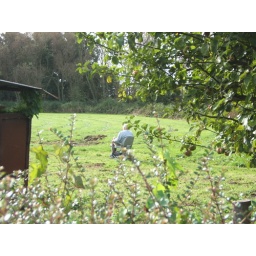
This guy was just sitting in a field in Horsey on his mobility scooter.